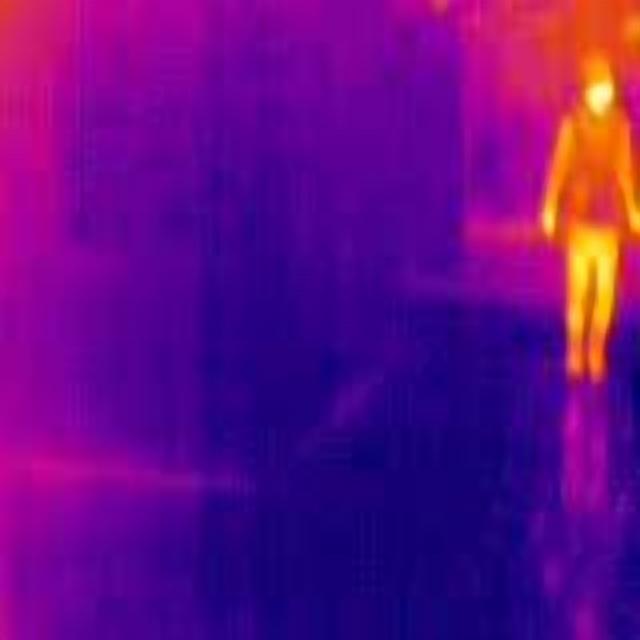
Detected objects:
label: person